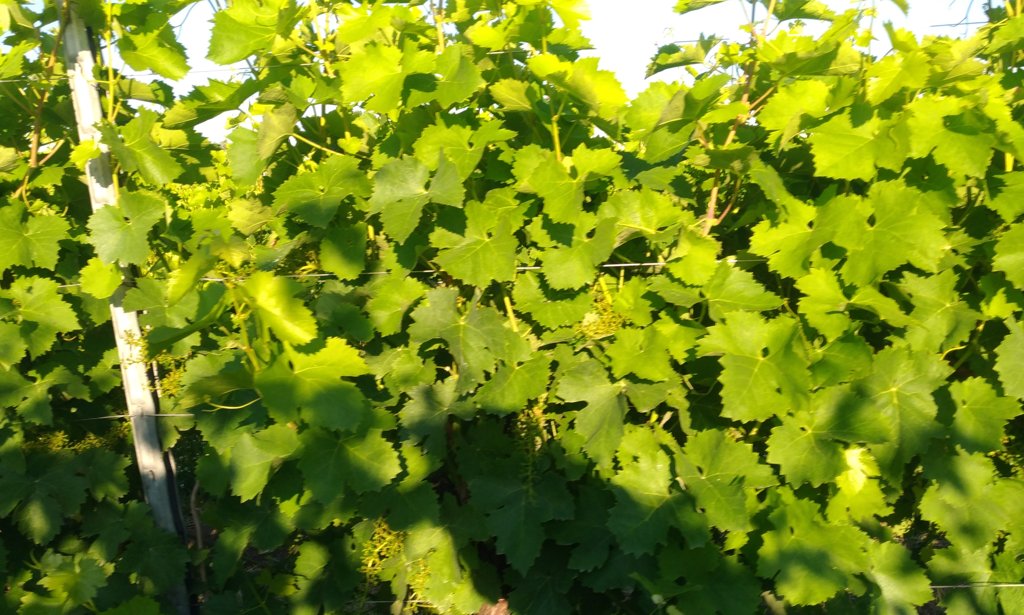
Berries visible: 0
Grape clusters: 0